Quinta Market

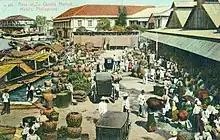
A postcard of Quinta Market in 1911, showing the rear of the market facing the Pasig River from the Puente Colgante

Quinta Market was built by the Spanish colonial government in 1851, the same year as the Divisoria Market in Tondo. Built with money bequeathed to the city government of Manila by businessman and philanthropist Francisco Carriedo in the 18th century, its establishment coincided with the growth of industry and trade in the city and the establishment of new public markets to complement existing venues for trade both in the city center and its suburbs. At the time, Quiapo was an attractive location for riverside villas along the Pasig River, and this was immortalized in the market's name, which translates to "country villa" in Spanish.